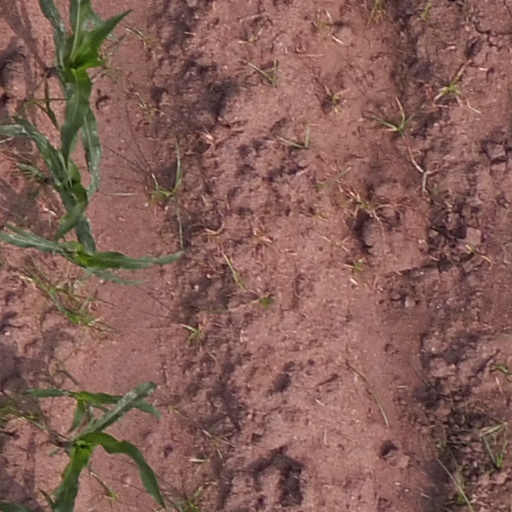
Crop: maize; corn